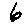
Label: 6